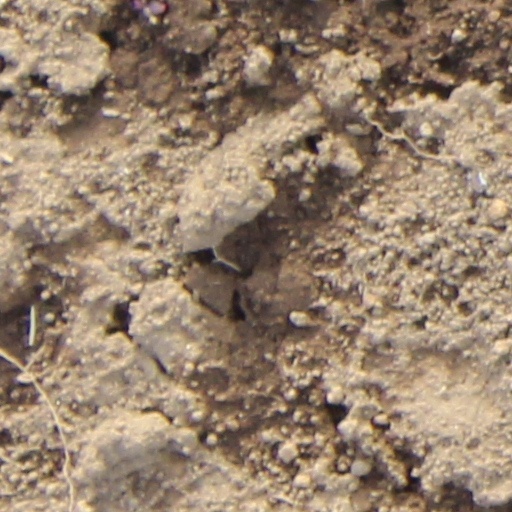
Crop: wheat